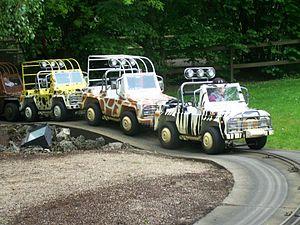
Safary trophy a Walygator Parc
Walygator Parc, anciennement Big Bang Schtroumpf, Walibi Schtroumpf puis Walibi Lorraine, est un parc d'attractions situé sur la commune française de Maizières-lès-Metz dans le département de la Moselle.